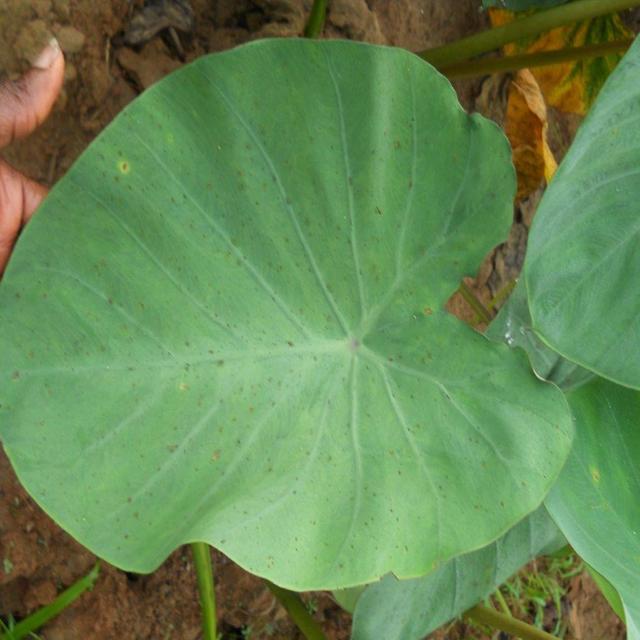
Label: Healthy